Sport in France

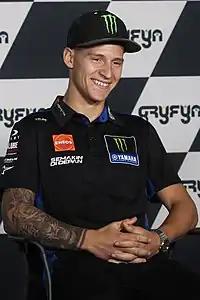
Fabio Quartararo (in 2022) the first French world champion in MotogGP

Motorsports are very popular in France, especially auto racing and motorcycle racing.